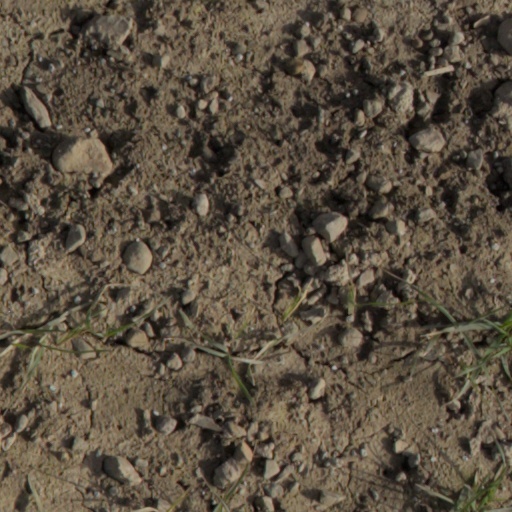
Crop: wheat